Tikal

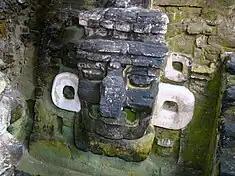
A large stucco mask adorning the substructure of Temple 33

Structure 5D-43 is an unusual radial temple in the East Plaza, built over a pre-existing twin-pyramid complex. It is built into the end of the East Plaza Ballcourt and possessed four entry doorways and three stairways, the fourth (south) side was too close to the Central Acropolis for a stairway on that side. The building has a "talud-tablero" platform profile, modified from the original style found at Teotihuacan. In fact, it has been suggested that the style of the building has closer affinities with El Tajín and Xochicalco than with Teotihuacan itself. The vertical "tablero" panels are set between sloping "talud" panels and are decorated with paired disc symbols. Large flower symbols are set into the sloping "talud" panels, related to the Venus and star symbols used at Teotihuacan. The roof of the structure was decorated with friezes although only fragments now remain, showing a monstrous face, perhaps that of a jaguar, with another head emerging from the mouth. The second head possesses a bifurcated tongue but is probably not that of a snake. The temple, and its associated ballcourt, probably date to the reign of Nuun Ujol Chaak or that Jasaw Chan Kʼawiil I, in the later part of the 7th century.